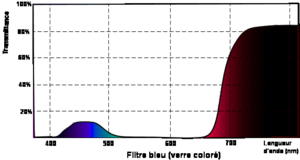
Ce schéma représente un exemple de courbe de la transmittance d'un verre coloré, de couleur bleue en fonction de la longueur d'onde. Il permet d'illustrer la notion de filtre en optique. Catégorie:Schéma de physique
L'absorbance mesure la capacité d'un milieu à absorber la lumière qui le traverse. On utilise aussi les termes densité optique, opacité ou extinction selon les domaines avec des expressions mathématiques qui diffèrent légèrement.
En optique, un filtre est un dispositif qui laisse passer une partie du rayonnement lumineux, sans autrement affecter son cheminement.